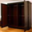
Label: wardrobe